Shimon Peres

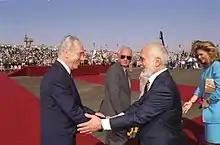
Shimon Peres (left) with Yitzhak Rabin (center) and King Hussein of Jordan (right), prior to signing the Israel–Jordan peace treaty

Once the Likud-led government took power, Labor and the Alignment bloc entered the Knesset opposition for the first time in its history, and Peres assumed the unofficial role of Knesset opposition leader.